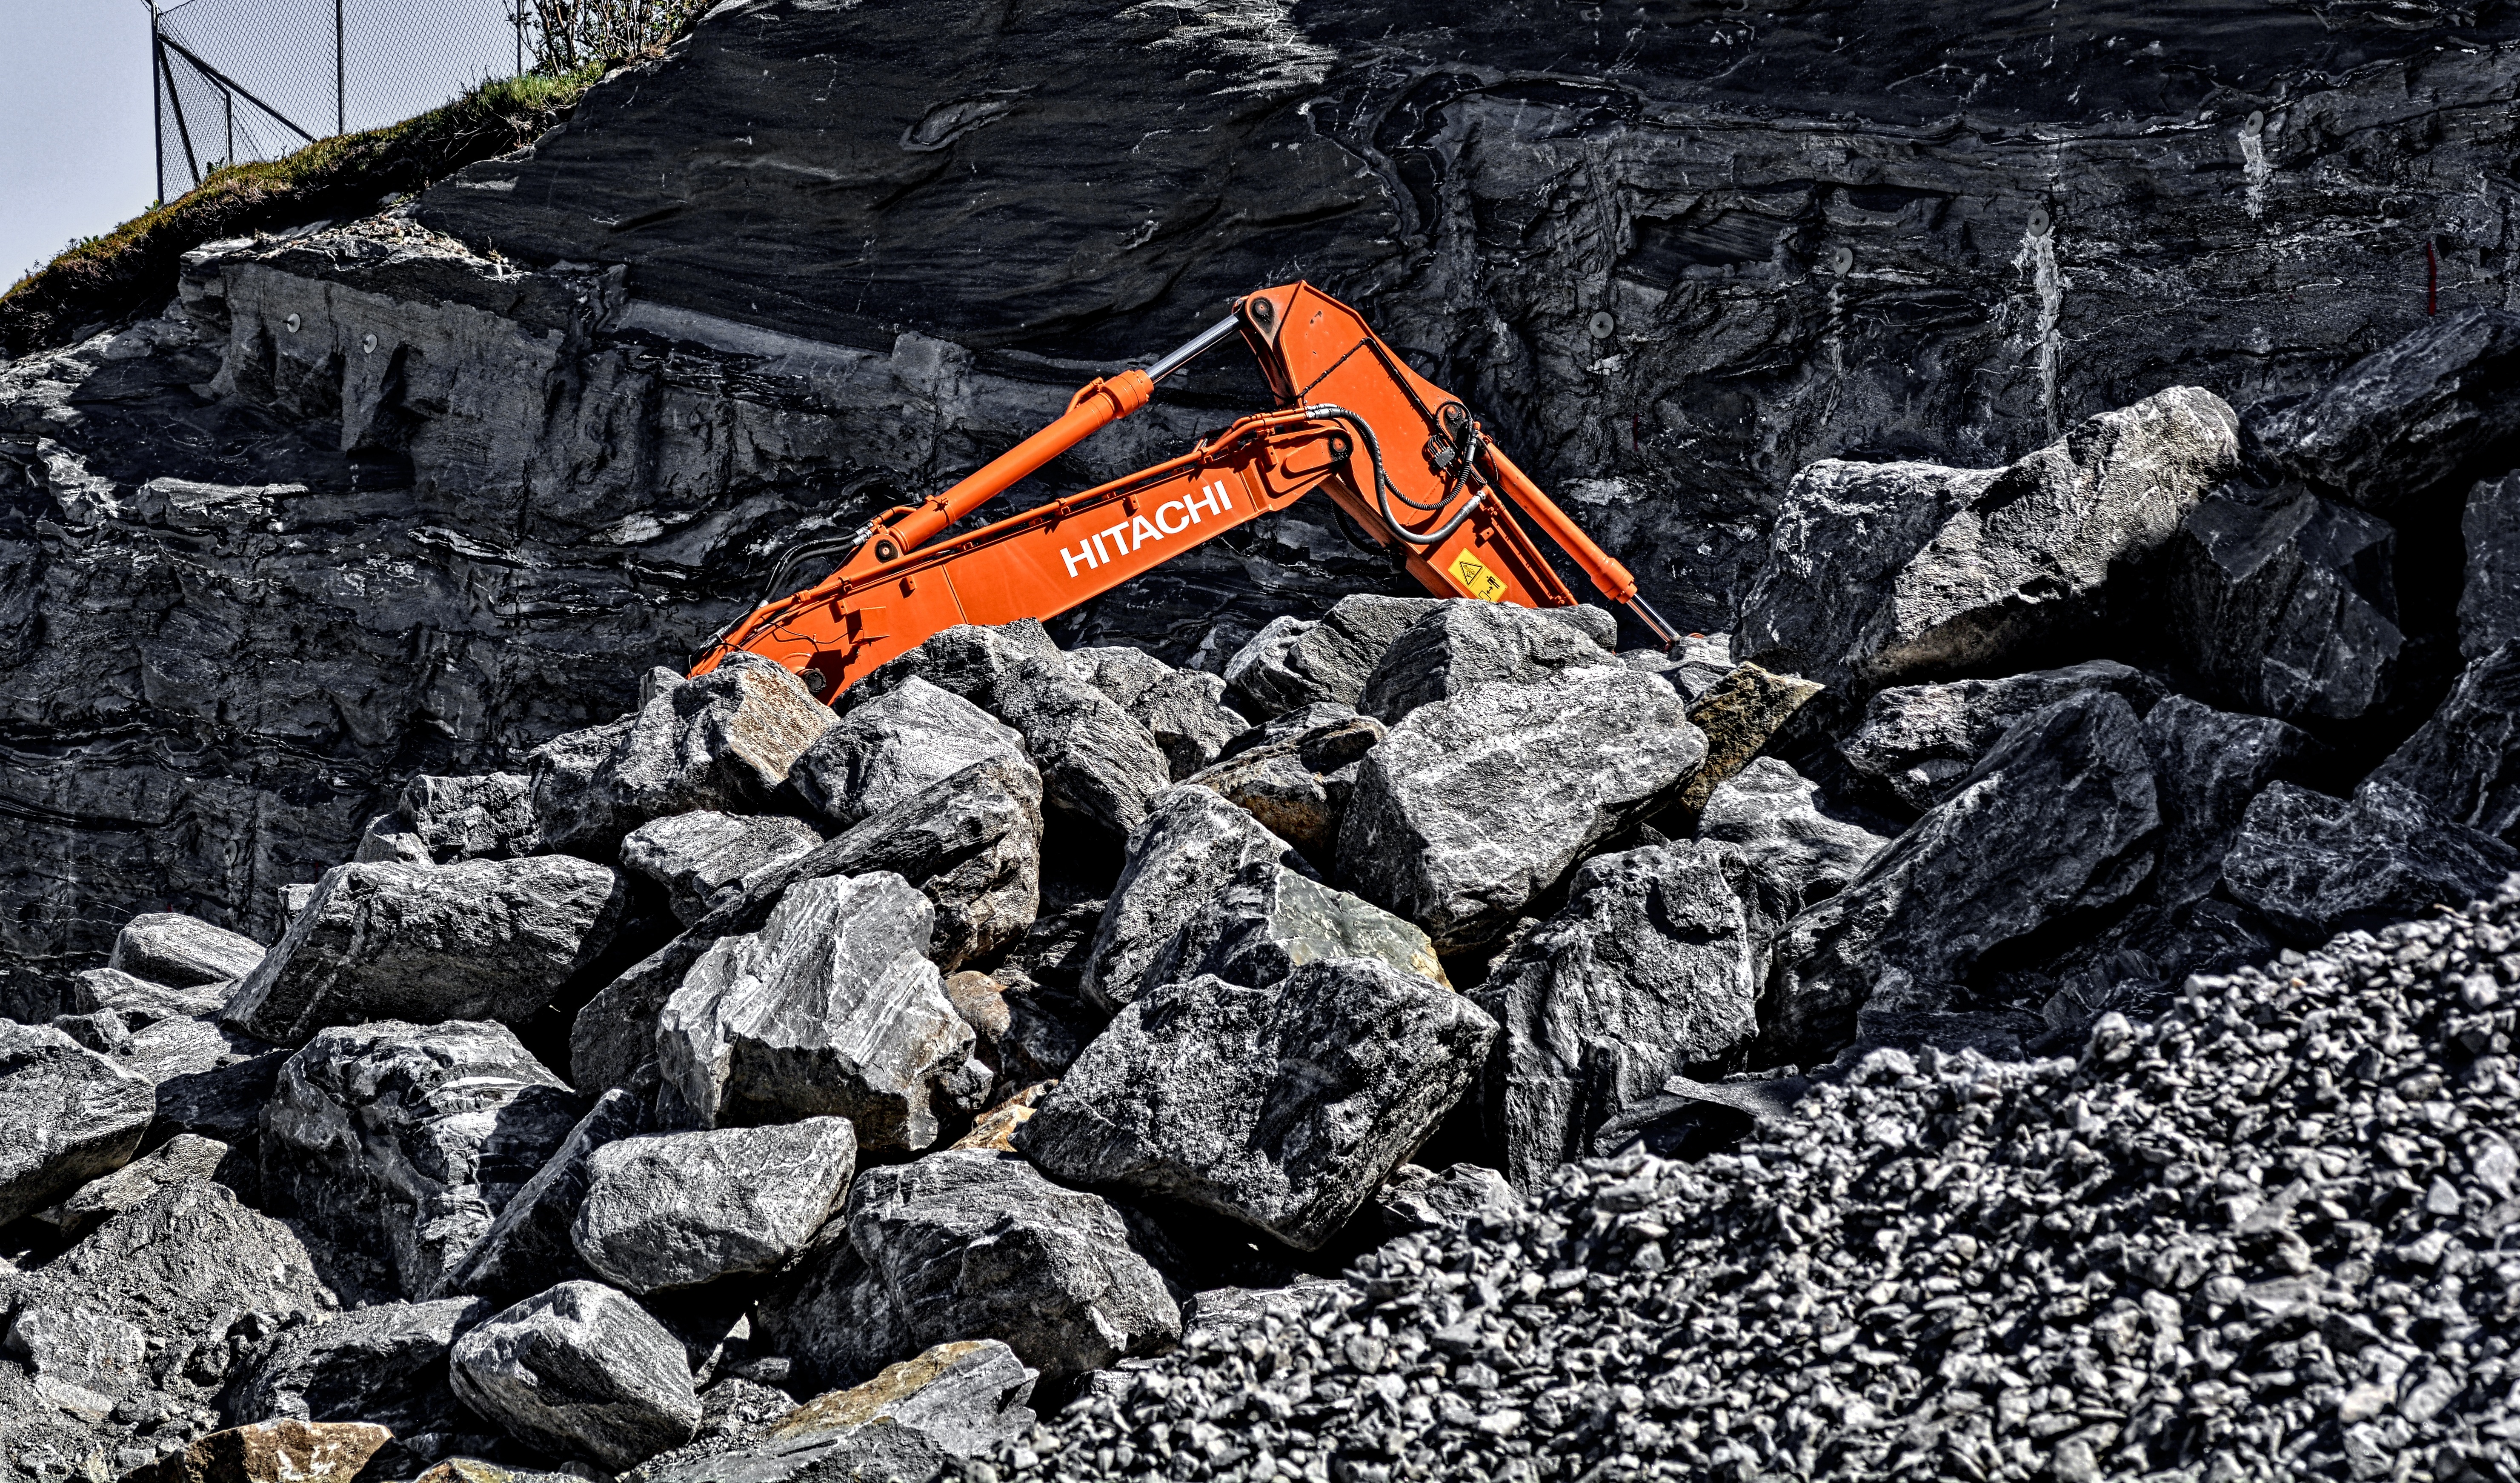
work, rock, stone, asphalt, construction, equipment, soil, industrial, machine, machinery, industry, material, bulldozer, rocks, rubble, geology, gravel, digger, site, excavator, heavy, dig, mining, geological phenomenon